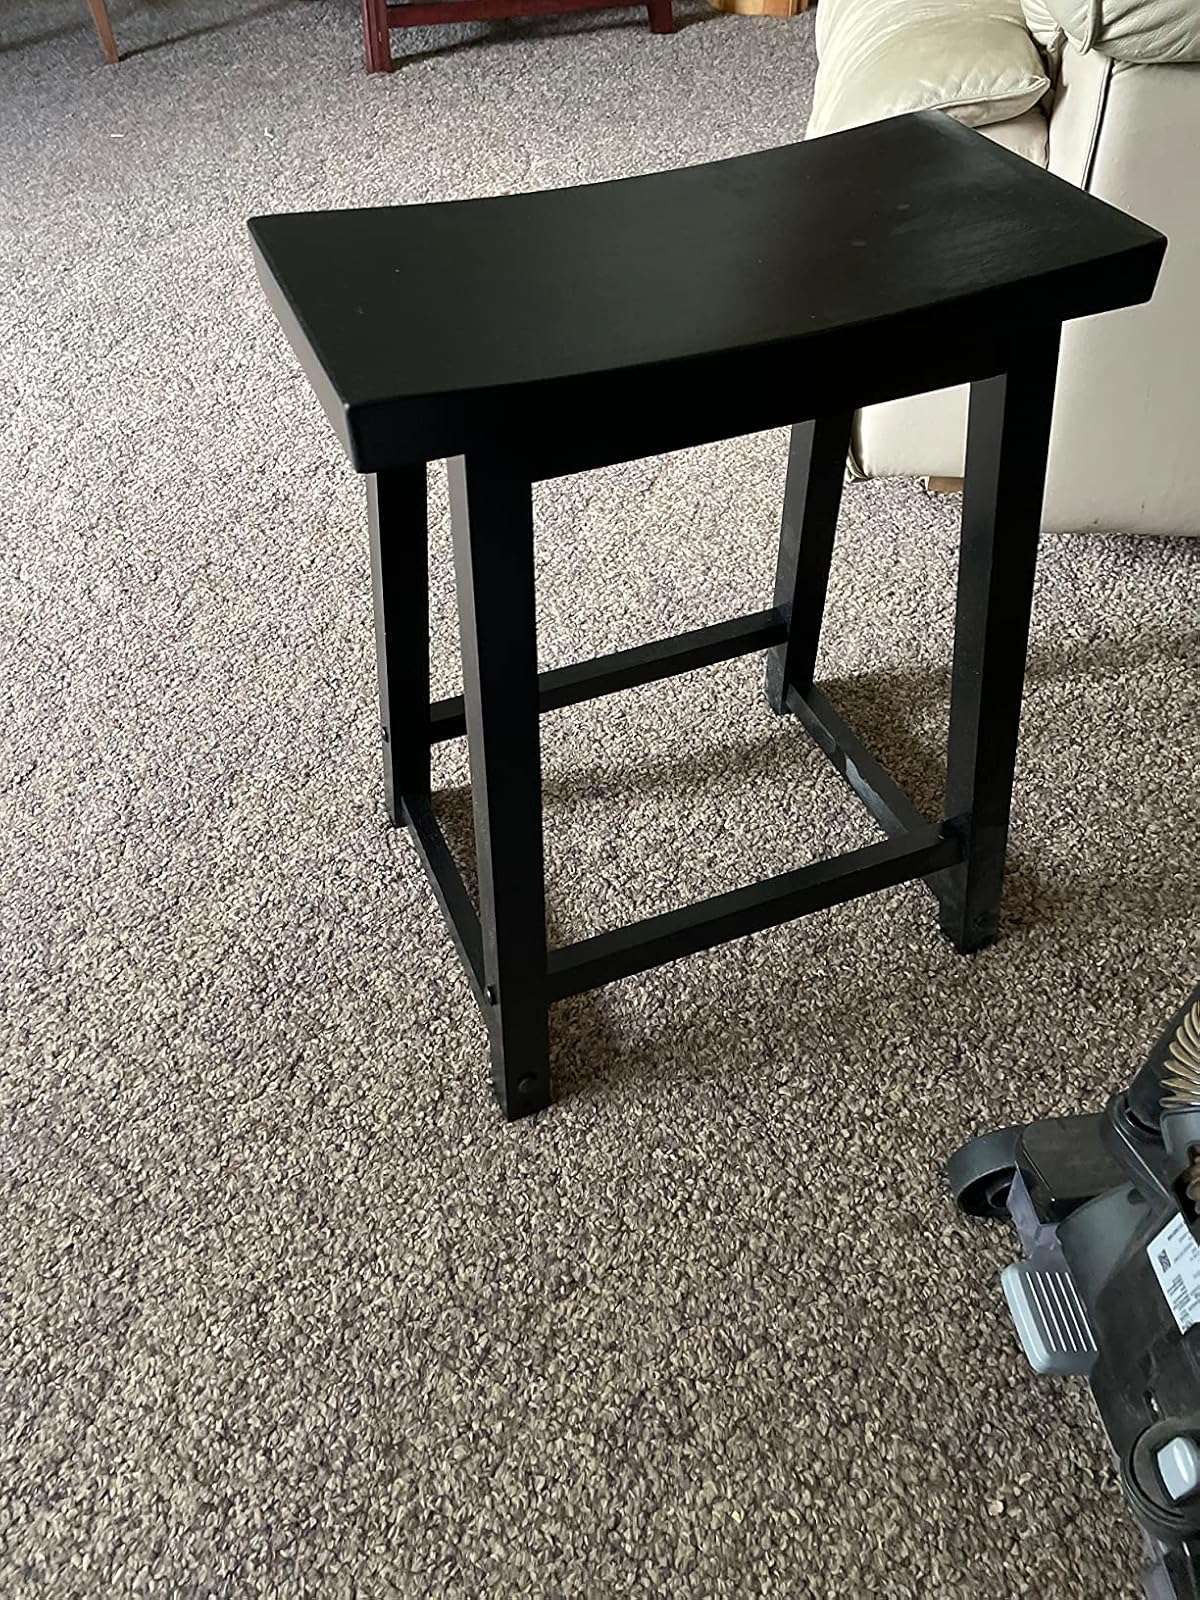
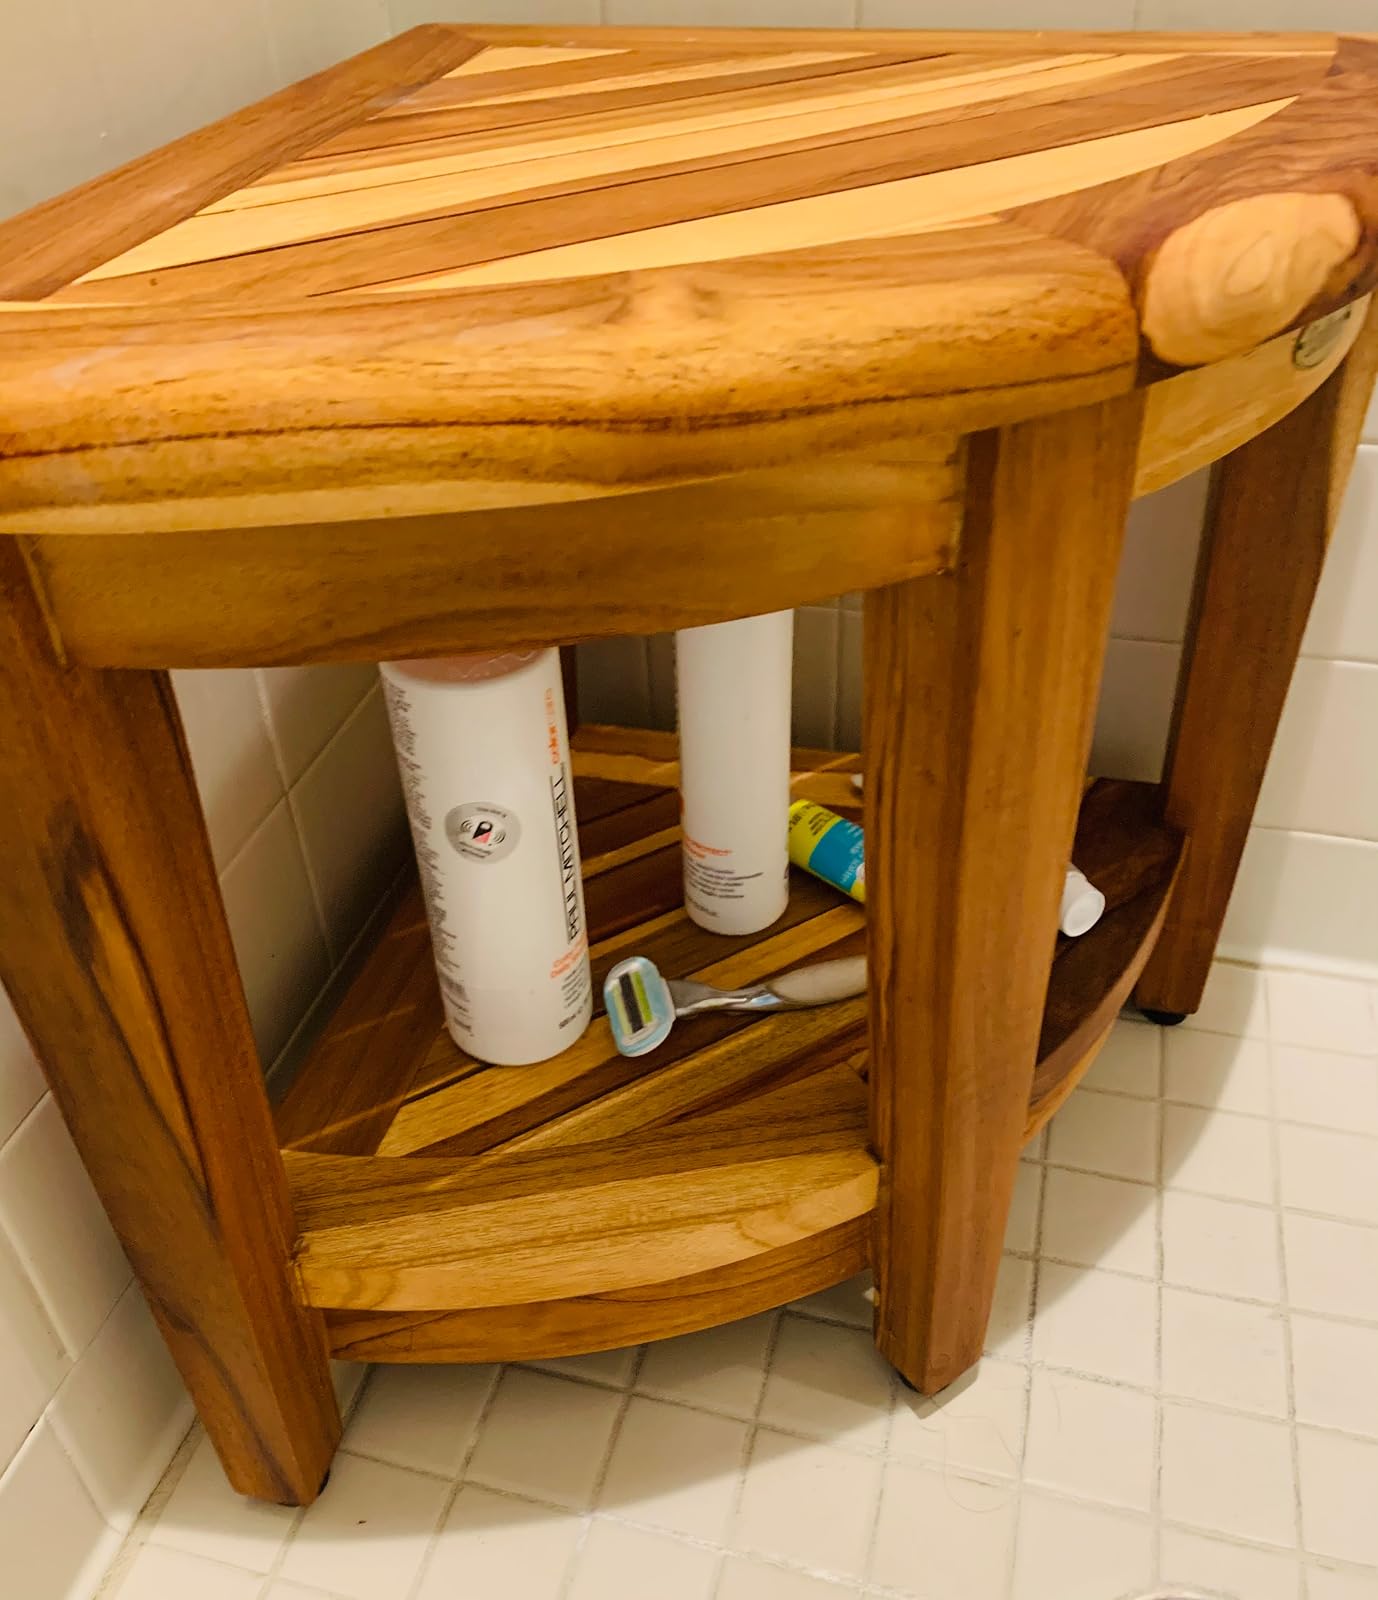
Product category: stool
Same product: no